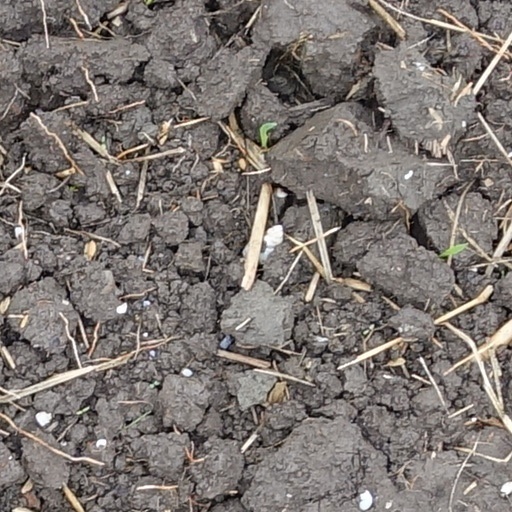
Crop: wheat